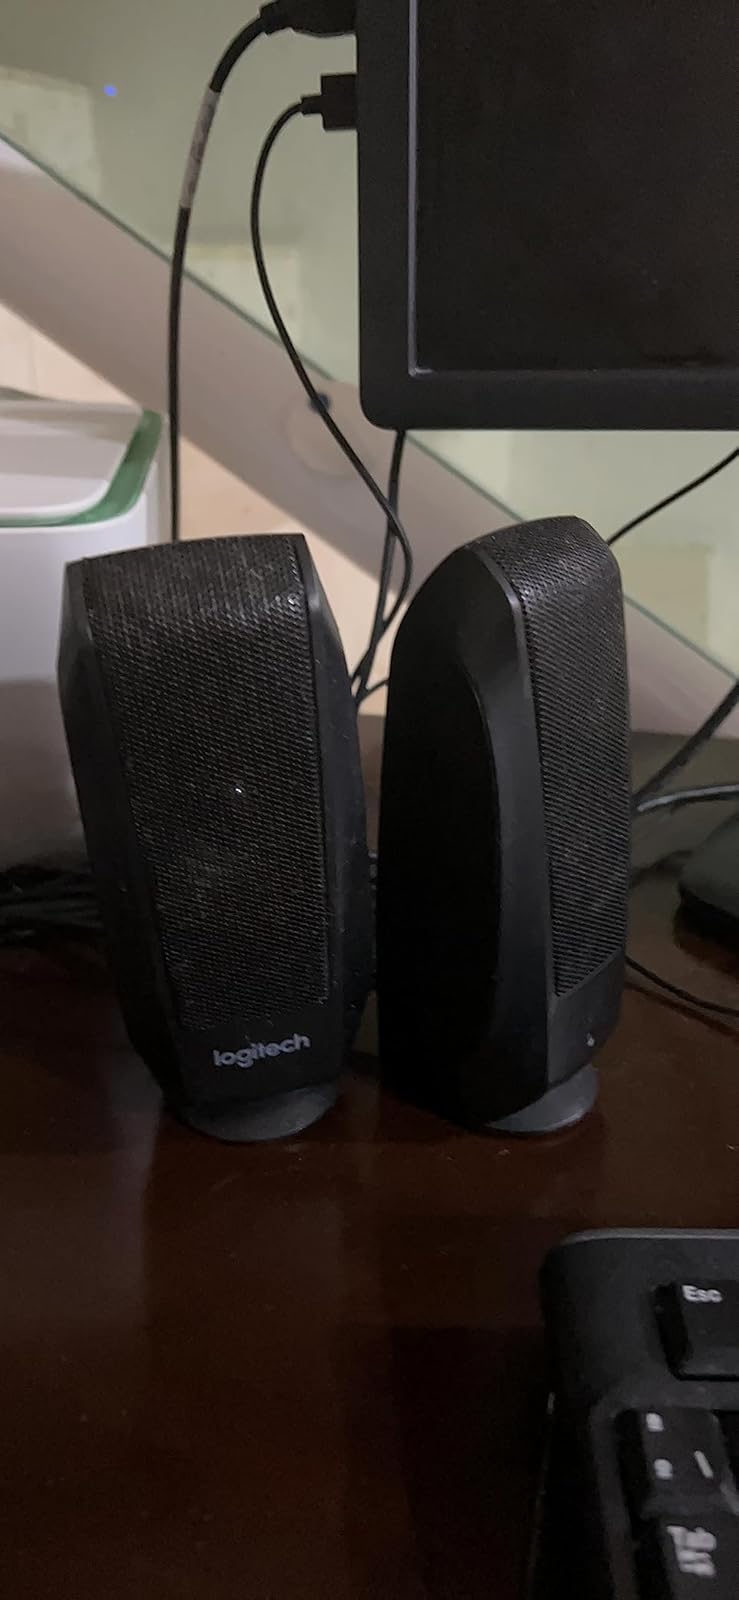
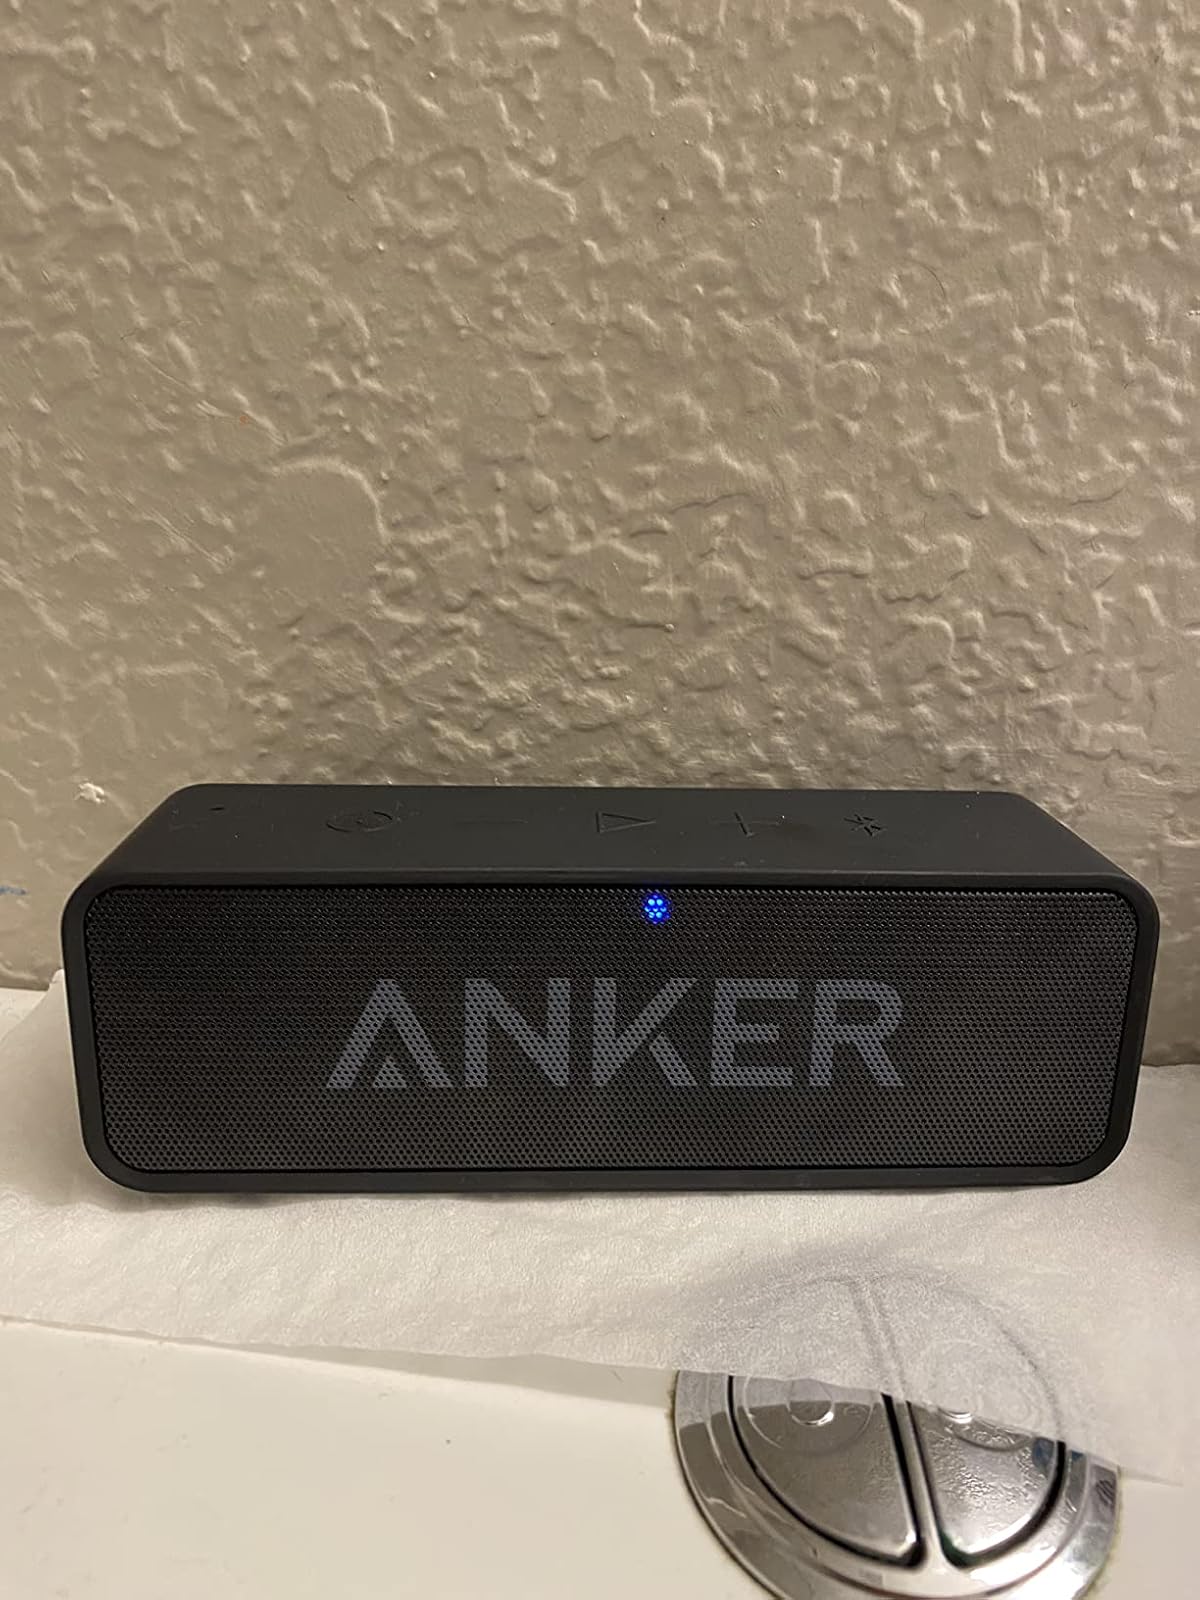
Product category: speaker
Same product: no